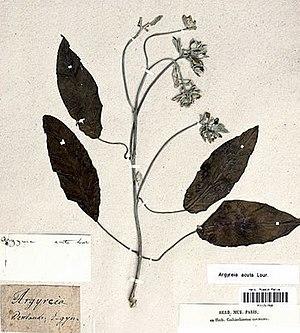
Argyreia acuta Lour., herbier de João de Loureiro, Muséum national d'histoire naturelle (France)
João de Loureiro, né à Lisbonne en 1710, 1715 ou 1717 et mort dans la même ville le 18 octobre 1791, était un botaniste portugais ; il était le mathématicien et le « physicien » de la cour de Cochinchine ; il a aussi fait du travail d'astronome, de paléontologue et de médecin. Il était prêtre missionnaire jésuite.